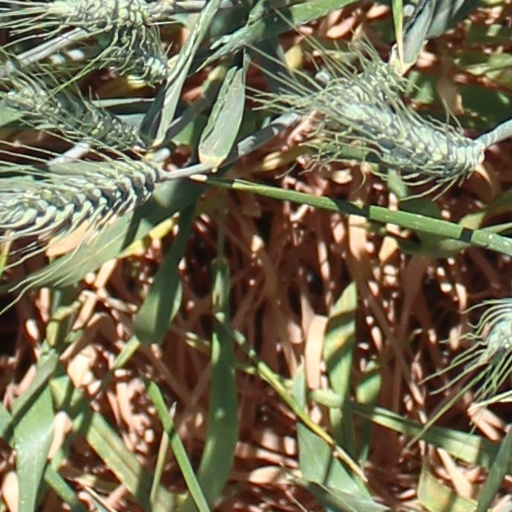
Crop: wheat